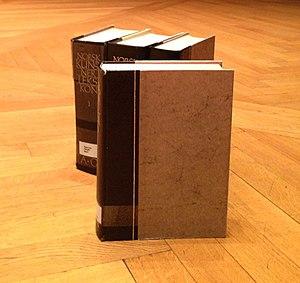
Norsk Kunstnerleksikon est une encyclopédie.